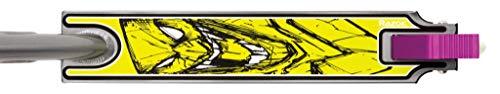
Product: Razor Pro El Dorado Kick Scooter
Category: Sports & Outdoors | Outdoor Recreation | Skates, Skateboards & Scooters | Scooters & Equipment | Scooters | Stunt Scooters
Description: Soft rubber grips and full deck grip tape.
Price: $64.99
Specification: Product Dimensions:         28 x 32 x 19.2 inches ; 8.65 pounds    |Shipping Weight: 11.6 pounds (View shipping rates and policies)|Domestic Shipping: Item can be shipped within U.S.|International Shipping: This item can be shipped to select countries outside of the U.S.  Learn More|Shipping Advisory: This item must be shipped separately from other items in your order.  Additional shipping charges will not apply.|ASIN: B00B1XEIXA|Item model number: 13018150|    #52    in Stunt Scooters